Rose (Doctor Who episode)

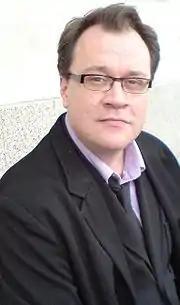
Russell T Davies, episode writer.

"Doctor Who" originally ran from 1963 to 1989, when it was cancelled after its twenty-sixth season. Television producer Russell T Davies had been lobbying the BBC in an attempt to revive the show from the late 1990s, and reached the discussion phase in 2002. It was announced in September 2003 that "Doctor Who" was returning and would be produced by BBC Wales. The format of the programme was changed to 45-minute episodes, lightening the pace. Davies was inspired by American series such as "Buffy the Vampire Slayer" and "Smallville", in particular by using "Buffy" structure of season-long story arcs around a "Big Bad" villain.